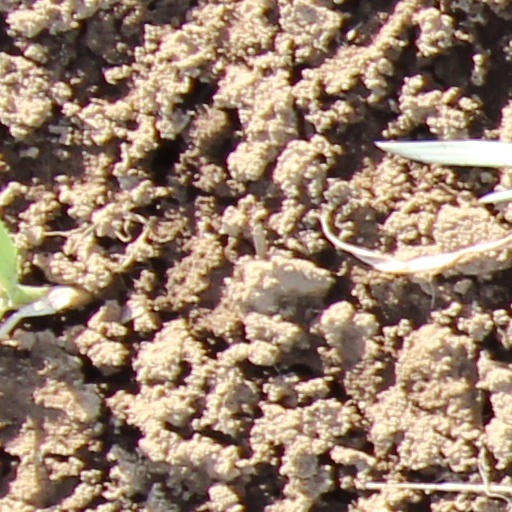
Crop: wheat